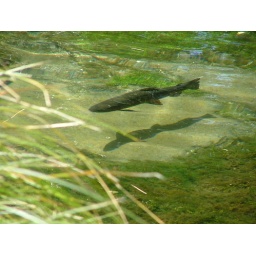
rainbow trout in clear water